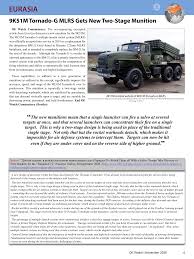
Label: Self Propelled Artillery